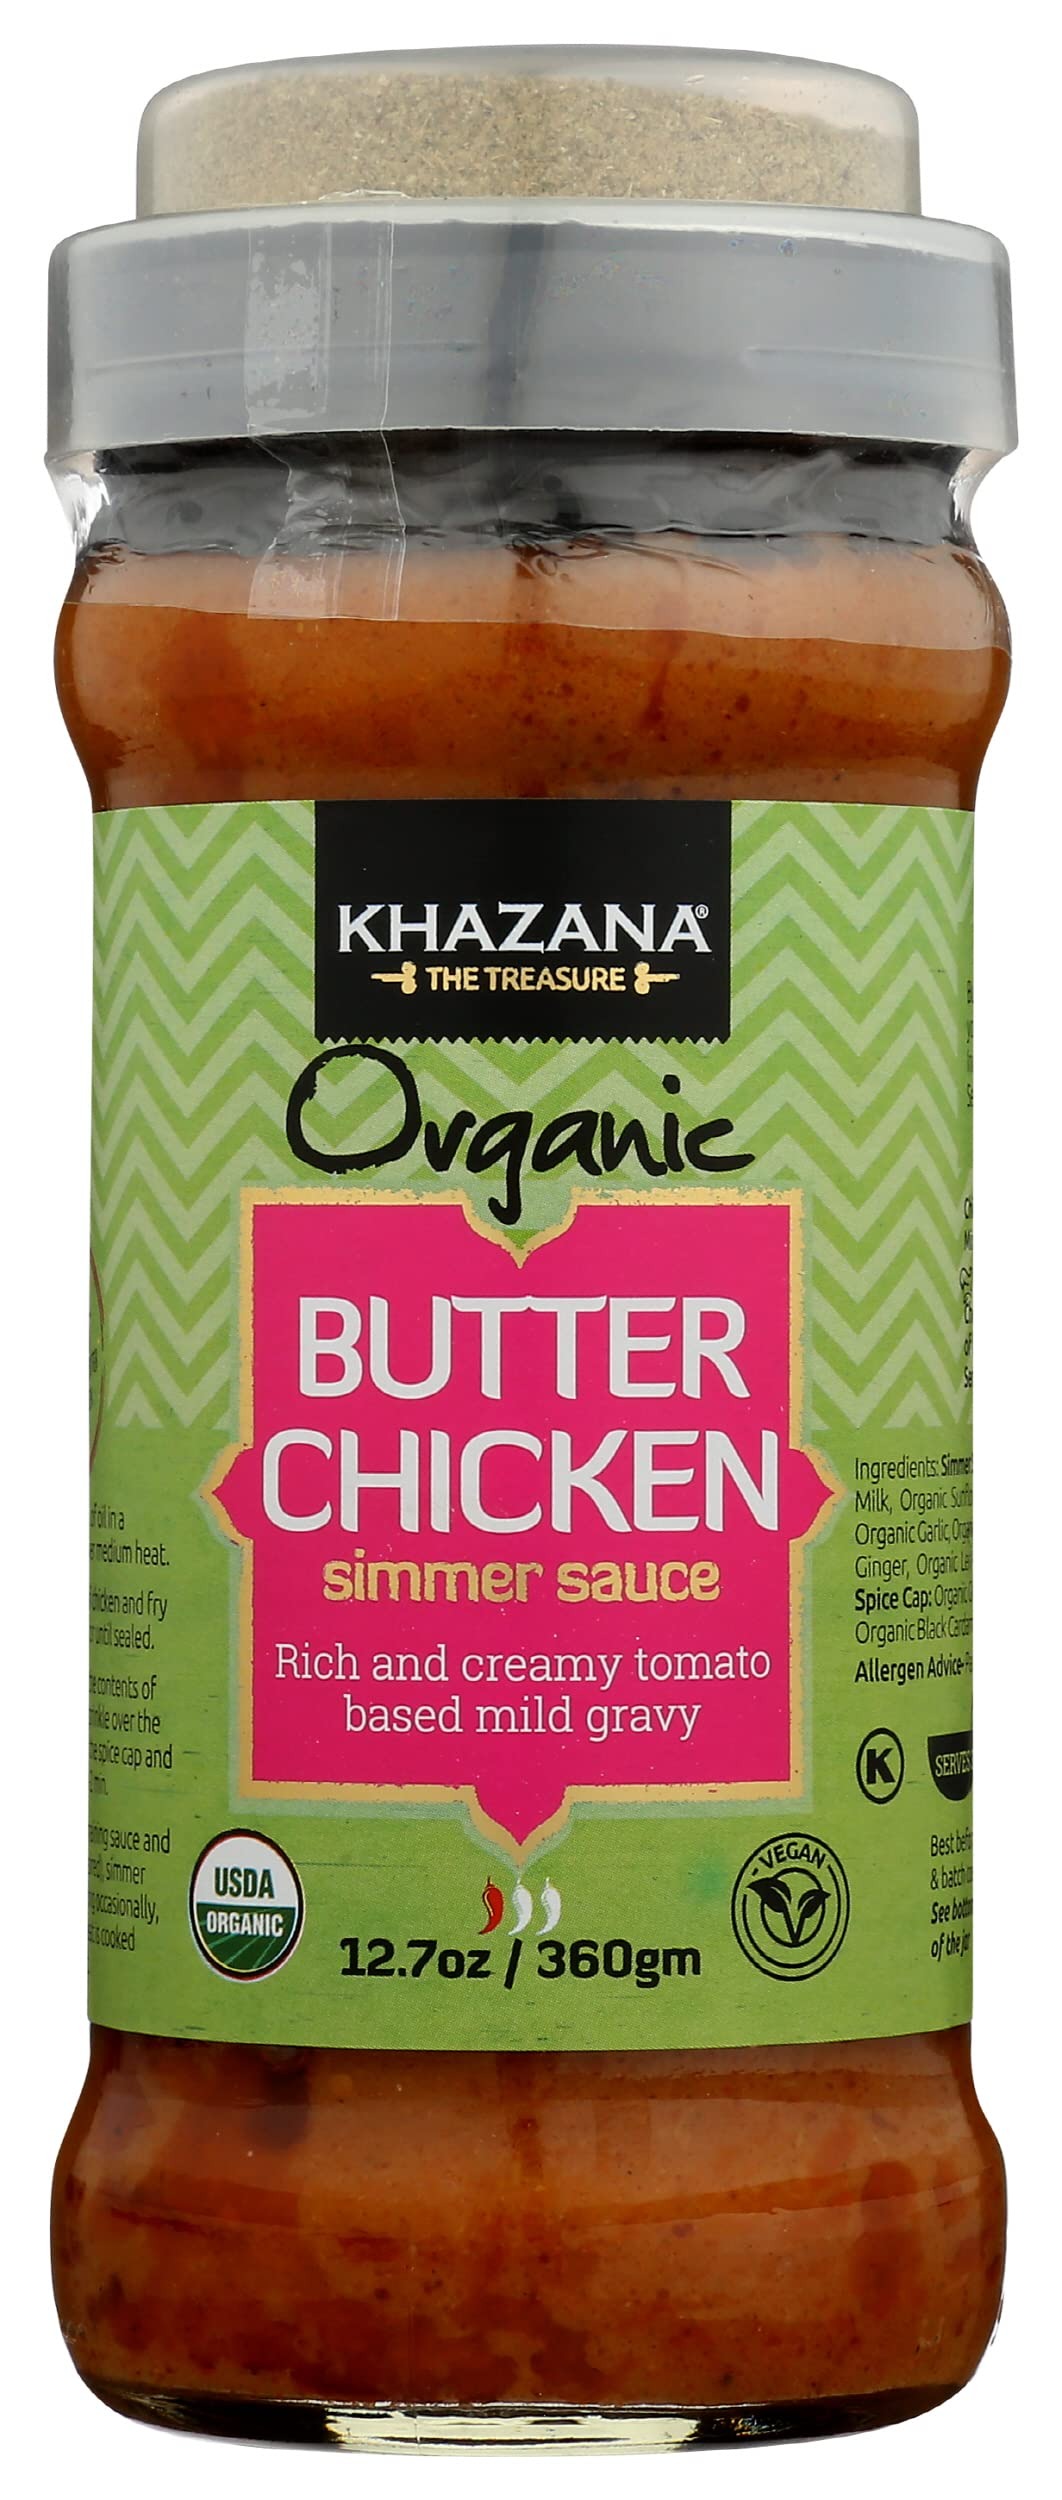
Item Name: Khazana Organic Butter Chicken Simmer Sauce, Non GMO, Vegan, Gluten Free, Kosher Friendly, 12.7 Ounce (Pack of 6)
Bullet Point: Khazana Organic Butter Chicken Simmer Sauce, Non GMO, Vegan, Gluten Free, Kosher Friendly, 12.7 Ounce (Pack of 6)
Value: 76.2
Unit: Ounce

Price: 51.03